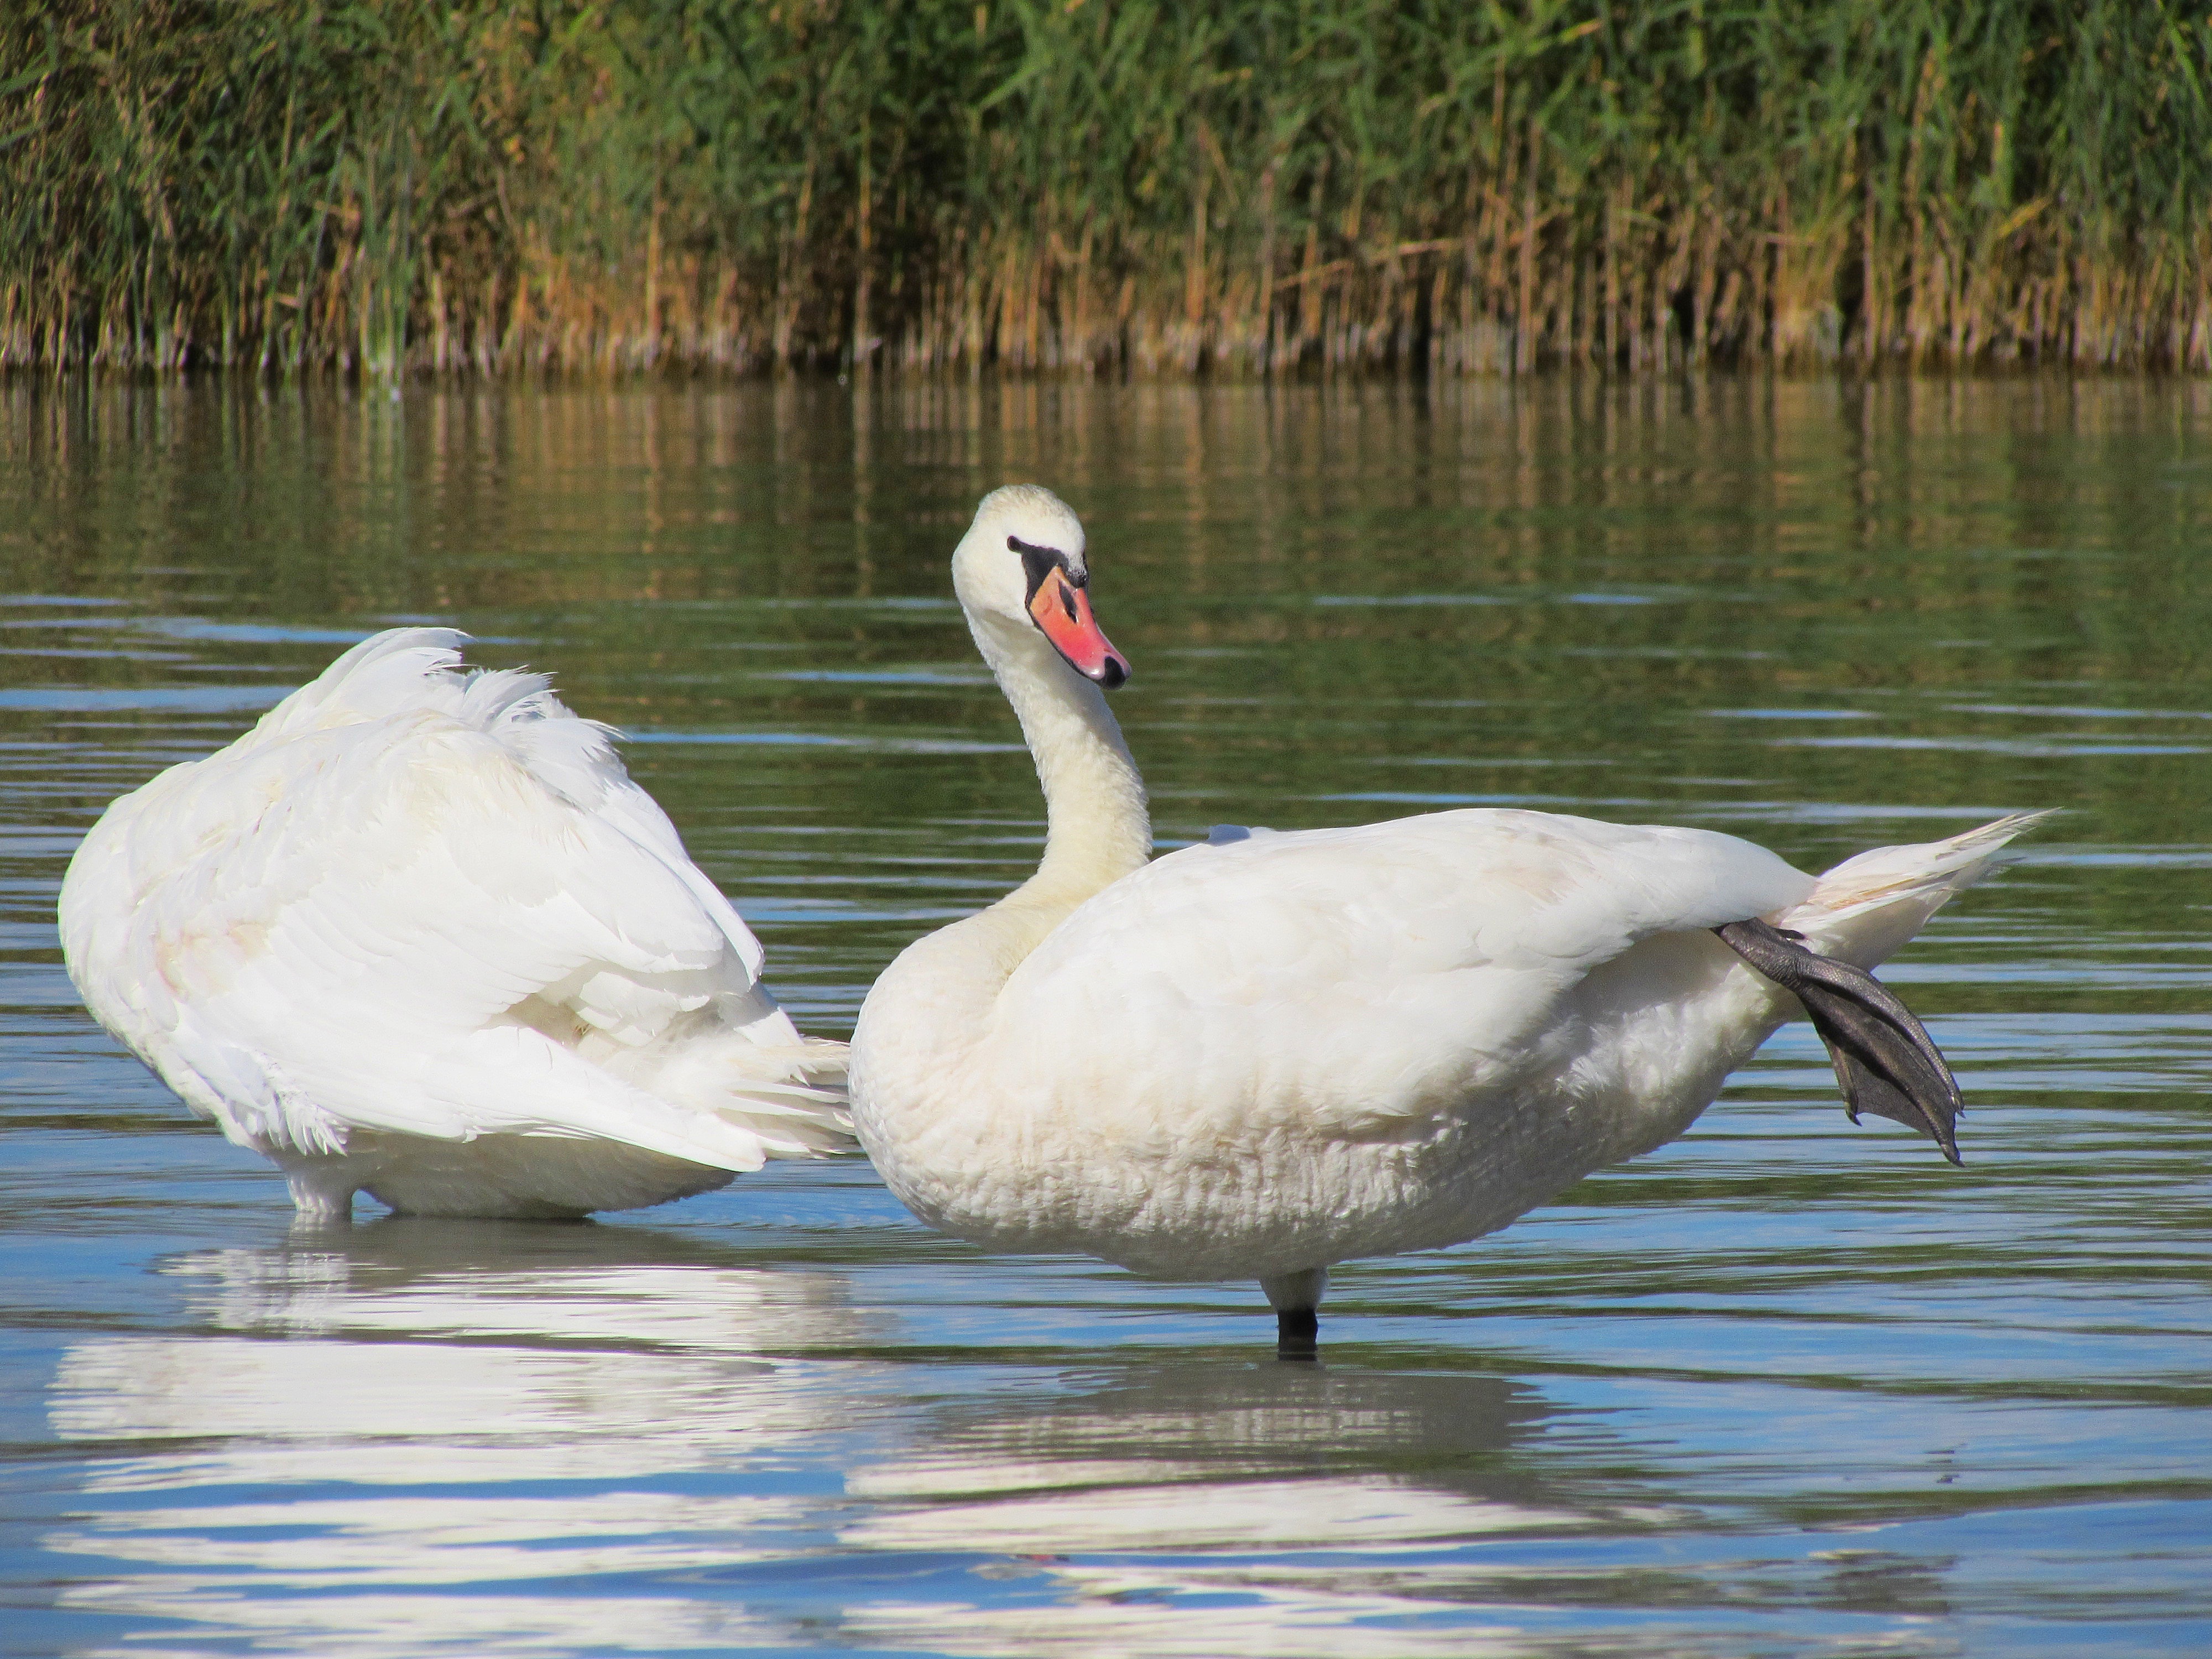
water, nature, bird, wing, white, wildlife, reflection, beak, feather, fauna, birds, swan, swans, goose, vertebrate, waterfowl, water bird, ducks geese and swans